Thyrotoxic periodic paralysis

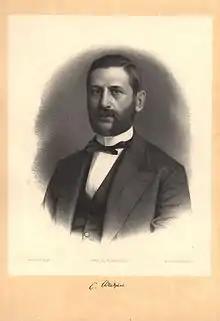
Karl Friedrich Otto Westphal

After several case reports in the 18th and 19th centuries, periodic paralysis was first described in full by the German neurologist Karl Friedrich Otto Westphal (1833–1890) in 1885. In 1926 the Japanese physician Tetsushiro Shinosaki, from Fukuoka, observed the high rate of thyroid disease in Japanese people with periodic paralysis. The first English-language report, in 1931, originated from Dunlap and Kepler, physicians at the Mayo Clinic; they described the condition in a patient with features of Graves' disease. In 1937 periodic paralysis was linked with hypokalemia, as well as precipitation of attacks with glucose and insulin. This phenomenon has been used as a diagnostic test.